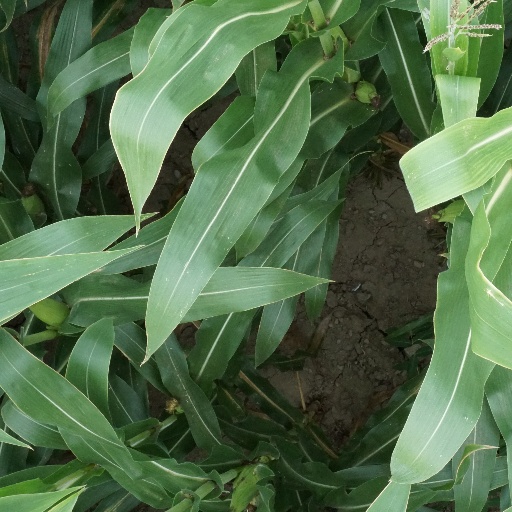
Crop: maize; corn